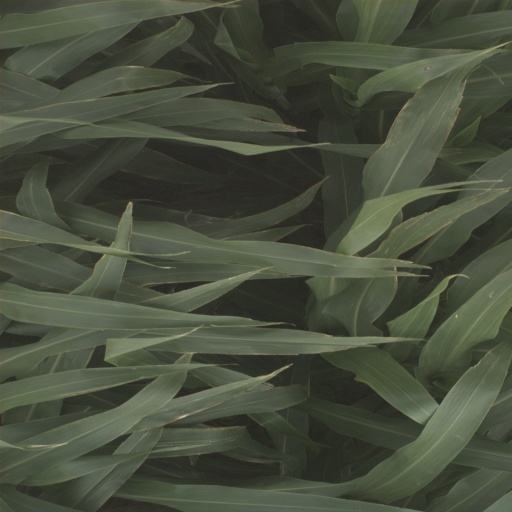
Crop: sorghum